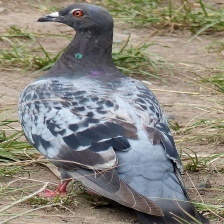
Species: ROCK DOVE
Scientific name: COLUMBA LIVIA